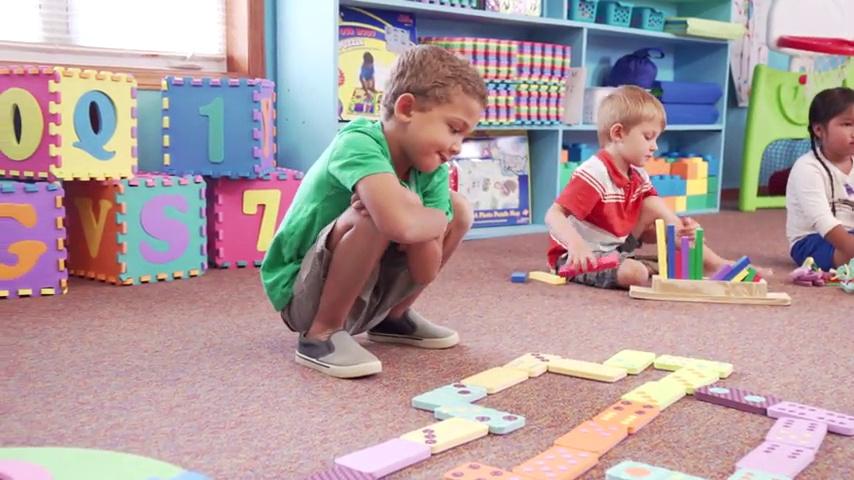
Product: Chenille Kraft Wonderfoam Foam Hopscotch Mat, Set of 14
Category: Toys & Games | Puzzles | Puzzle Play Mats
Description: Constructed of durable soft foam.
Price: $24.45
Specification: ProductDimensions:2.5x13x25inches|ItemWeight:1.59pounds|ShippingWeight:1.84pounds(Viewshippingratesandpolicies)|DomesticShipping:ItemcanbeshippedwithinU.S.|InternationalShipping:ThisitemcanbeshippedtoselectcountriesoutsideoftheU.S.LearnMore|ShippingAdvisory:Thisitemmustbeshippedseparatelyfromotheritemsinyourorder.Additionalshippingchargeswillnotapply.|ASIN:B00009KX2T|Itemmodelnumber:CK-4384|Manufacturerrecommendedage:36months-12years